Baleen

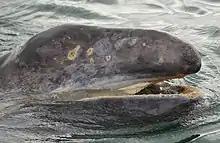
Gray whale calf with mouth open, showing baleen

The transition from teeth to baleen is proposed to have occurred stepwise, from teeth to a hybrid to baleen. It is known that modern mysticetes have teeth initially and then develop baleen plate germs "in utero", but lose their dentition and have only baleen during their juvenile years and adulthood. However, developing mysticetes do not produce tooth enamel because at some point this trait evolved to become a pseudogene. This is likely to have occurred about 28 million years ago and proves that dentition is an ancestral state of mysticetes. Using parsimony to study this and other ancestral characters suggests that the common ancestor of aetiocetids and edentulous mysticetes evolved lateral nutrient foramina, which are believed to have provided blood vessels and nerves a way to reach developing baleen. Further research suggests that the baleen of "Aetiocetus" was arranged in bundles between widely spaced teeth. If true, this combination of baleen and dentition in "Aetiocetus" would act as a transition state between odontocetes and mysticetes. This intermediate step is further supported by evidence of other changes that occurred with the evolution of baleen that make it possible for the organisms to survive using filter feeding, such as a change in skull structure and throat elasticity. It would be highly unlikely for all of these changes to occur at once. Therefore, it is proposed that Oligocene aetiocetids possess both ancestral and descendant character states regarding feeding strategies. This makes them mosaic taxa, showing that either baleen evolved before dentition was lost or that the traits for filter feeding originally evolved for other functions. It also shows that the evolution could have occurred gradually because the ancestral state was originally maintained. Therefore, the mosaic whales could have exploited new resources using filter feeding while not abandoning their previous prey strategies. The result of this stepwise transition is apparent in modern-day baleen whales, because of their enamel pseudogenes and their "in utero" development and reabsorbing of teeth.